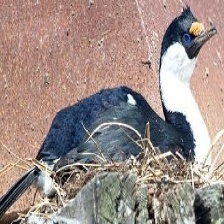
Species: IMPERIAL SHAQ
Scientific name: LEUCOCARBO ATRICEPS